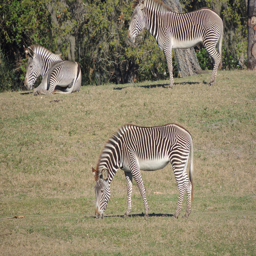
Three zebras by a wooded area eating grass.
A group of zebras relax and graze on a grassy field.
THERE ARE A FEW ZEBRAS THAT ARE EATING GRASS
A group of zebra standing next to each other on a field.
Three zebras in a grassy field with trees in the background.